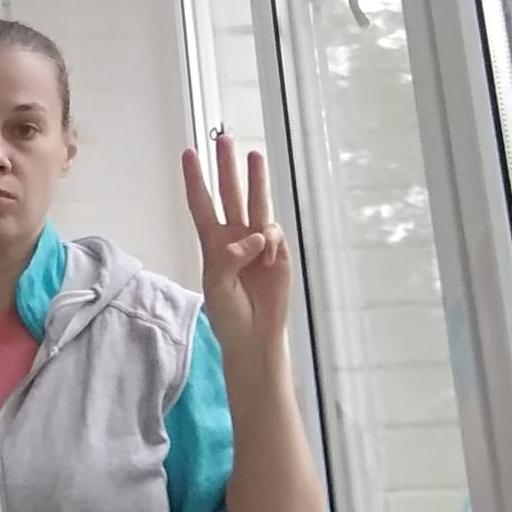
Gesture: three